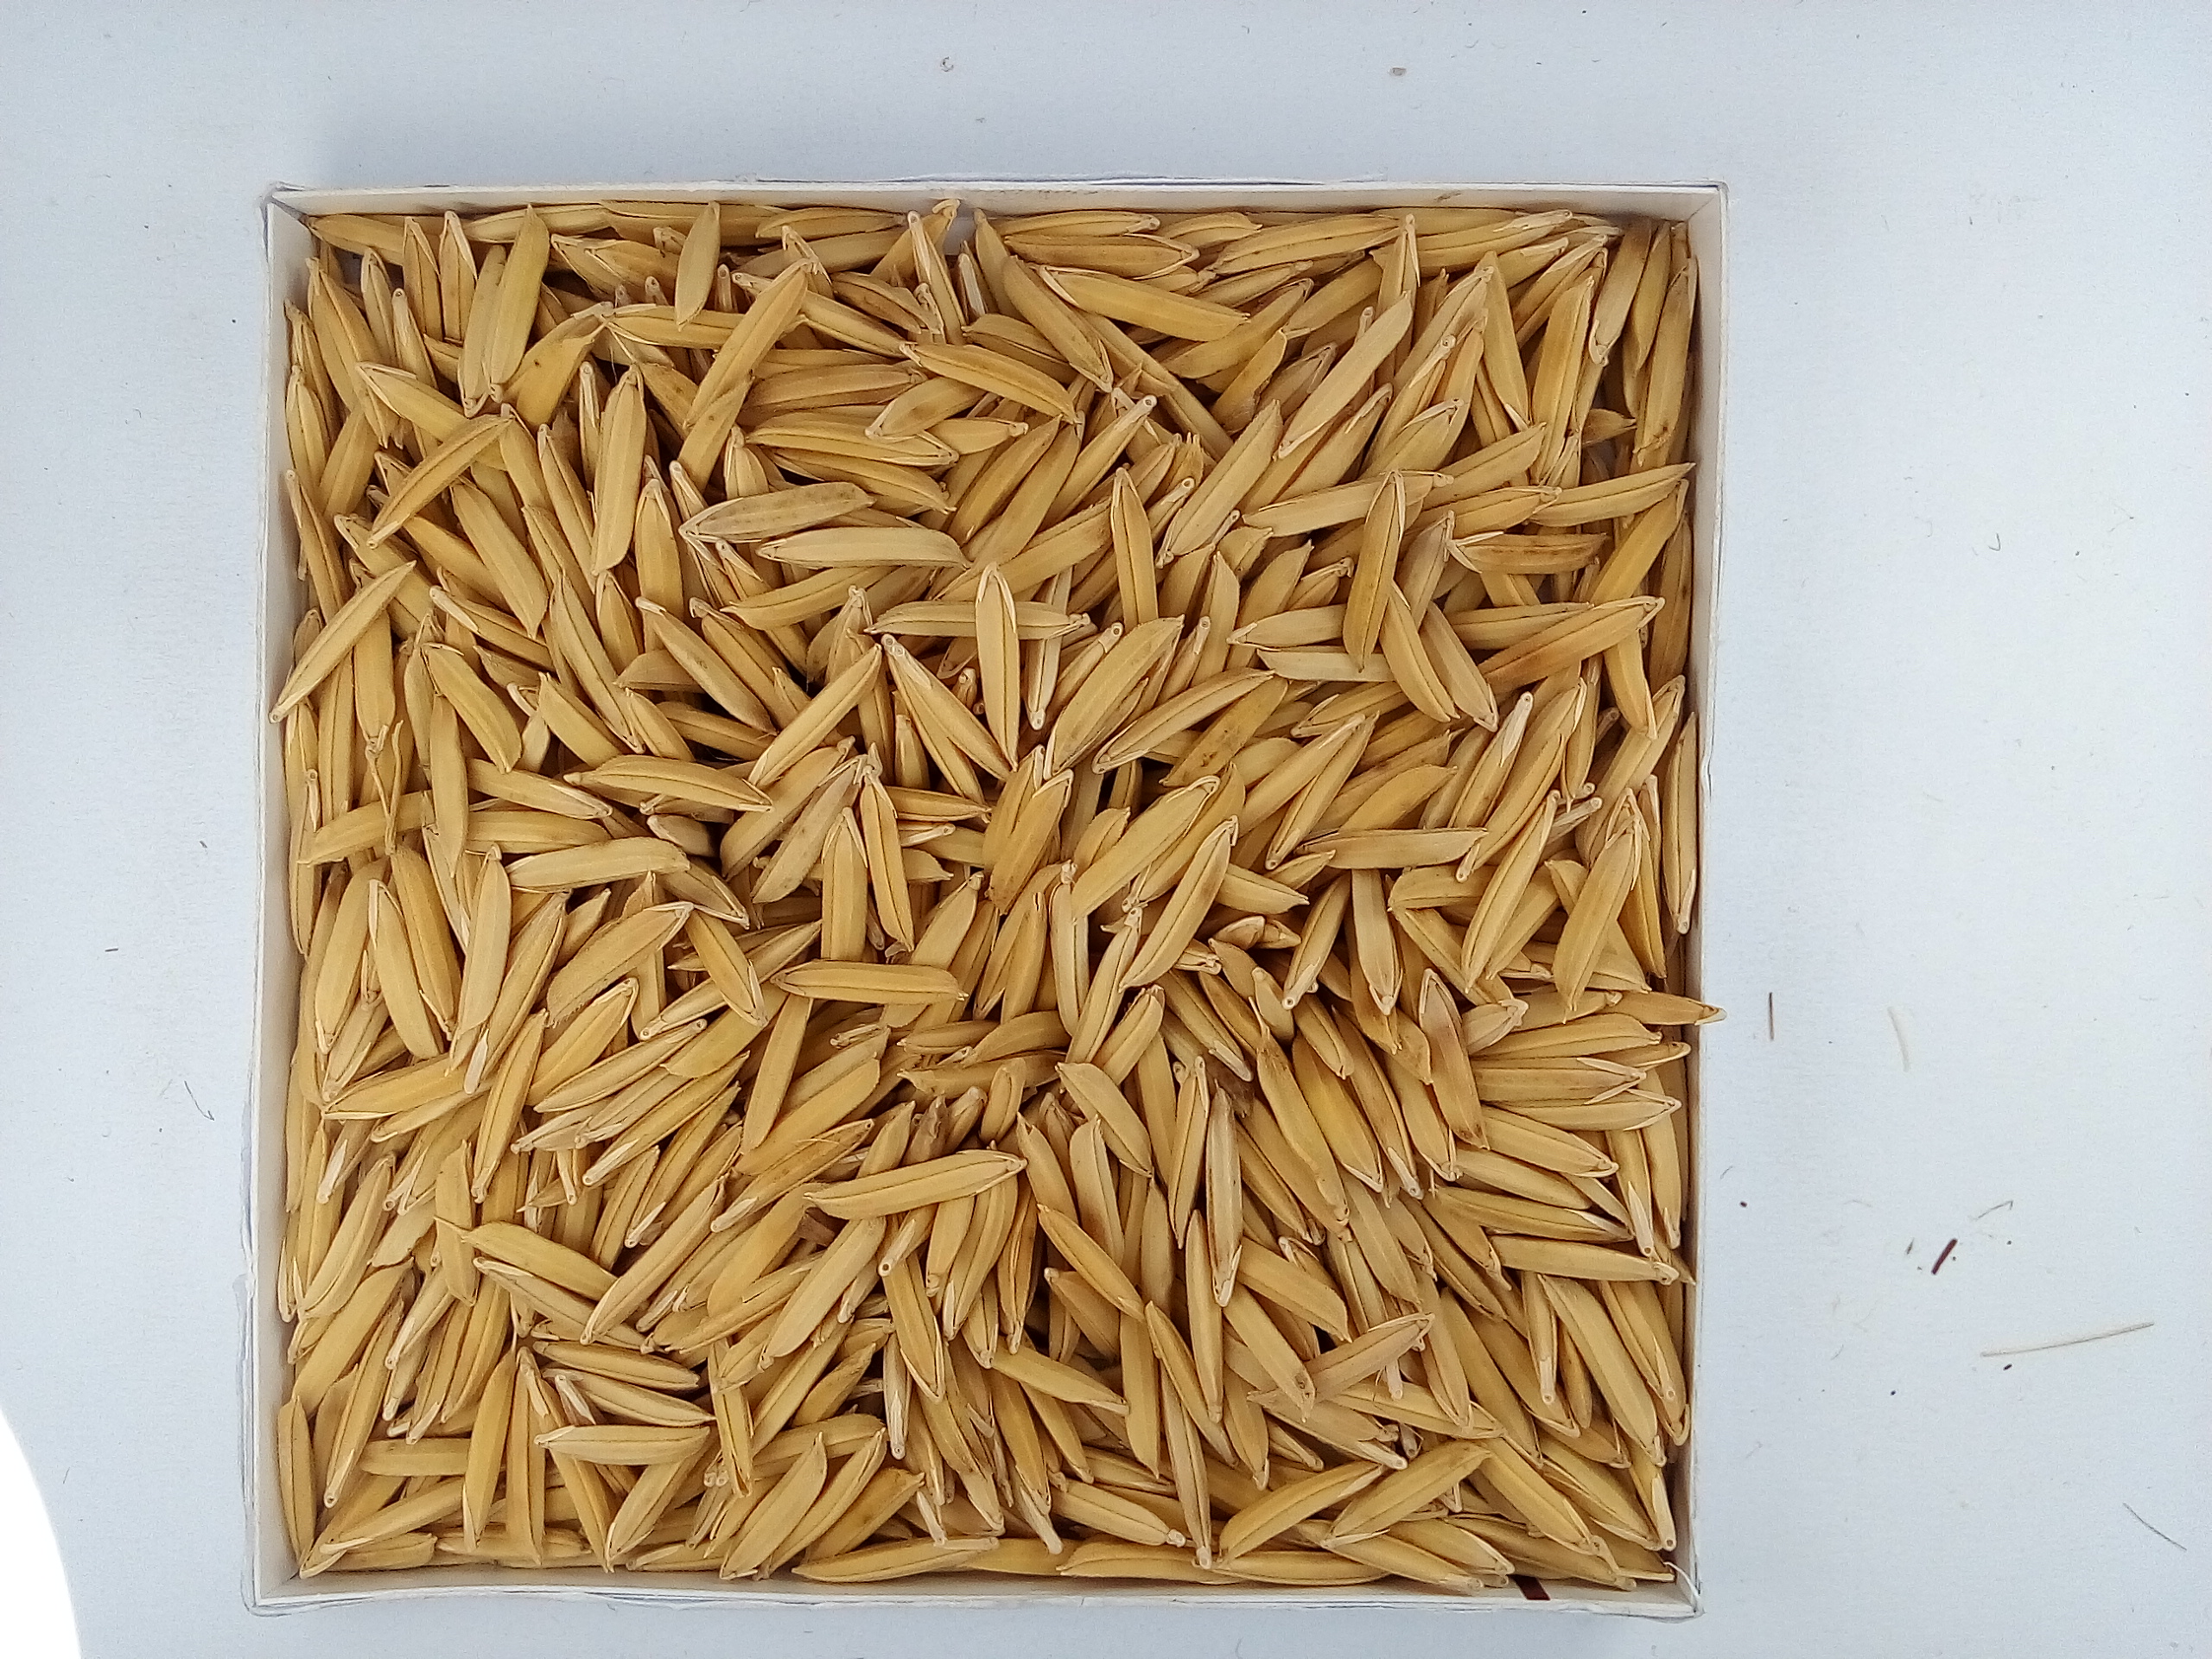
Rice seed variety: Unknown